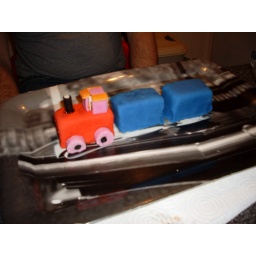
The train starts to take shape! See rest of steps for this cake in the 'Train Cake' set